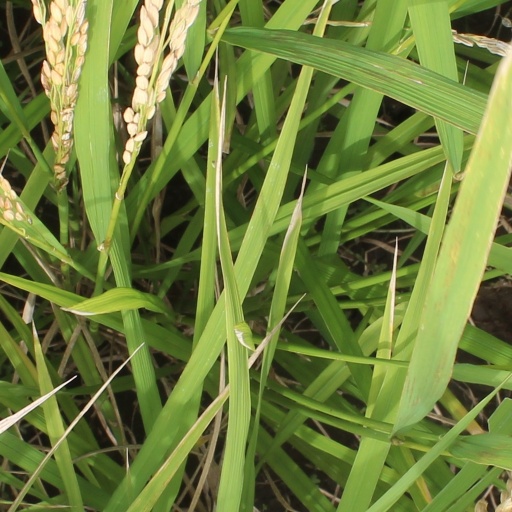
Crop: rice